Fairfield, Wisconsin

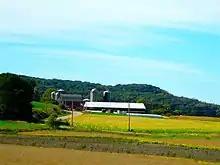
Dairy Farm in the Town of Fairfield, September 2013

As of the census of 2000, there were 1,023 people, 388 households, and 301 families residing in the town. The population density was 29.3 people per square mile (11.3/km). There were 420 housing units at an average density of 12.0 per square mile (4.6/km). The racial makeup of the town was 97.36% White, 0.29% African American, 0.59% Native American, 0.29% Asian, 0.49% from other races, and 0.98% from two or more races. Hispanic or Latino of any race were 1.37% of the population.